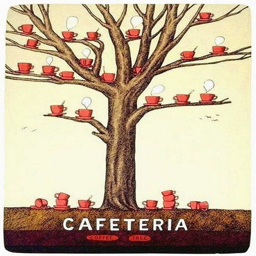
i would love to have a tree like that !